Kolkata Traffic Police

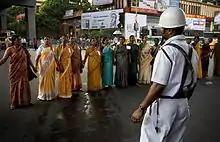
Kolkata police man facing women protesters

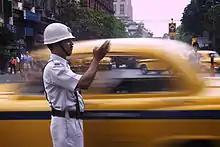
Kolkata Traffic police

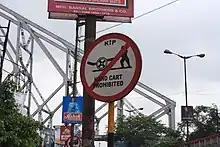
A Kolkata Traffic police Signboard

2 deputy commissioners, 8 assistant commissioners, inspectors, sergeants, assistant sub-inspectors, constables etc. work in this department to help motorists reach their destination